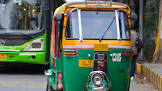
Vehicle type: Auto Rickshaws